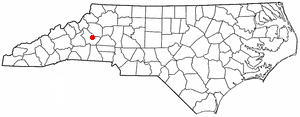
Drexel est une ville américaine située dans le comté de Burke dans l'État de Caroline du Nord. En 2010, sa population était de 1 858 habitants.